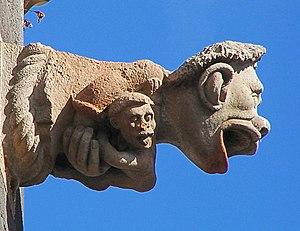
L’église Nuestra Señora de la Concepción est l'église principale de la ville de La Orotava dans les îles Canaries. L’église est communément appelée la cathédrale ou la basilique de La Orotava, mais pas vraiment. Elle est l'un des édifices religieux les plus magnifiques de l'île de Tenerife et le meilleur exemple de l'architecture baroque des îles Canaries.